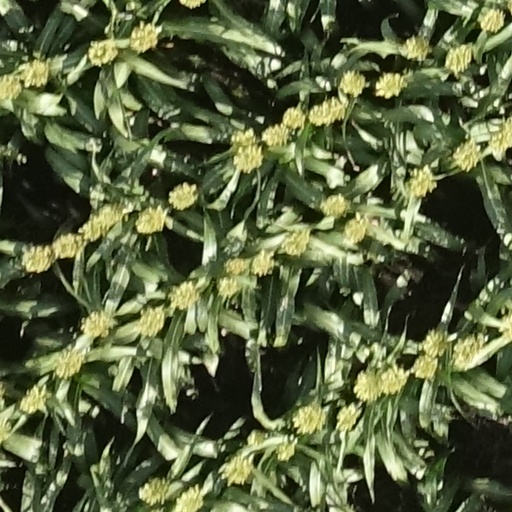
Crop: sorghum